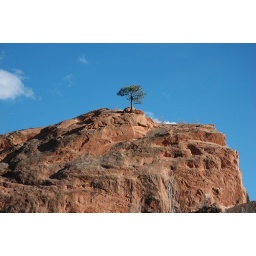
A lone tree sits atop a rock formation at the Red Rock Canyon Open Space preserve in Colorado Springs.